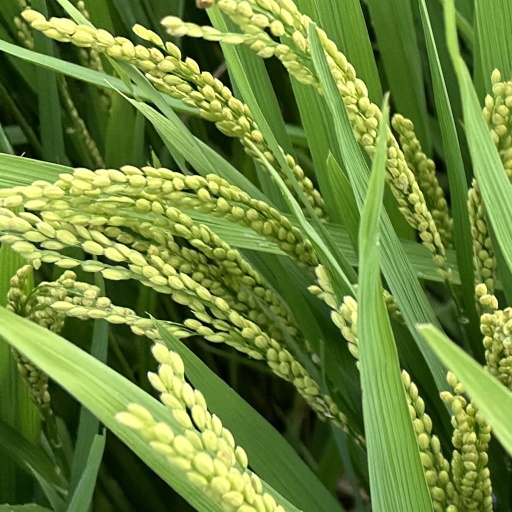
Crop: rice